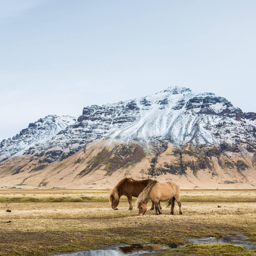
there something calming about watching horses grazing .